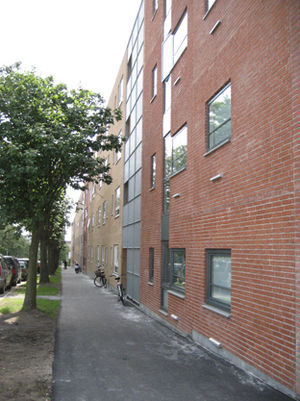
Dania Kollegiet / Faciliteter
Dania Kollegiet, 2012
Dania v3
Dania Kollegiet er et kollegium beliggende i det nordlige Aarhus tæt på uddannelsesinstitutionerne Aarhus Universitet, Handelshøjskolen og IT-byen i Katrinebjerg samt indkøbscentret Storcenter Nord. Kollegiet har taget navn efter den fabrik, der tidligere lå på grunden. Kollegiet er bygget i tre etaper hvoraf det første stod færdigt i 1996. Kollegiet består af 252 lejemål hvoraf de 125 er et-værelseslejligheder og de 127 er to-værelseslejligheder. Tildelingen af lejligheder sker gennem Kollegiekontoret.